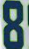
Number: 8